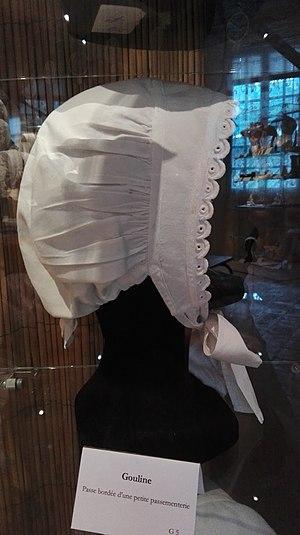
Une gouline au Musée des Coiffes de Fresnay-sur-Sarthe.
La gouline était une coiffe de l'Anjou et de la Sarthe. Le terme est également utilisé pour désigner un bonnet de nuit féminin, susceptible d'être aussi utilisé le jour.